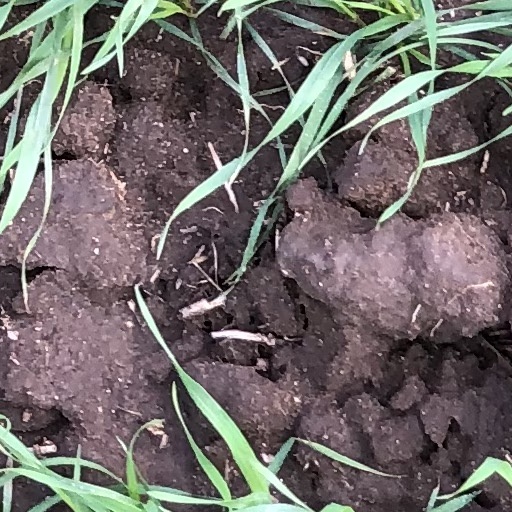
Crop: wheat